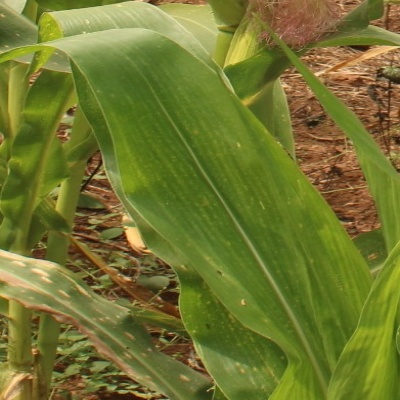
Crop: Maize
Condition: leaf blight